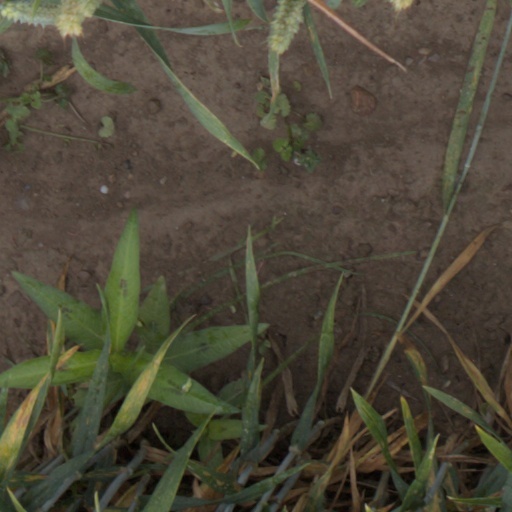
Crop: wheat